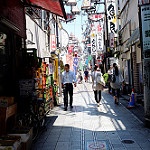
Label: non_damage_buildings_street